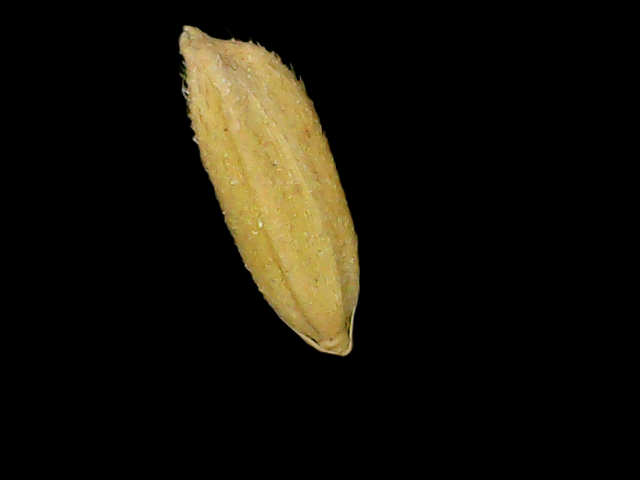
Rice variety: Binadhan17